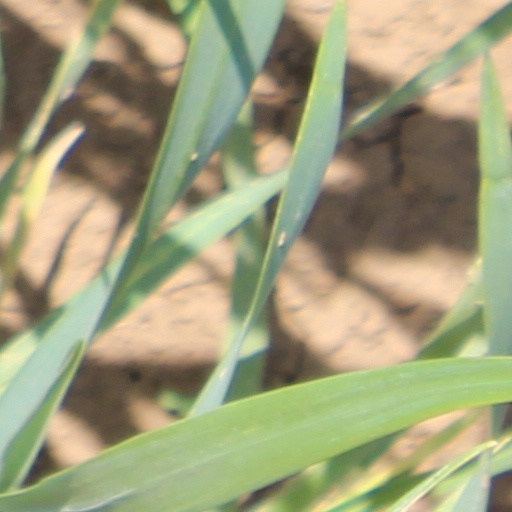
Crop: wheat